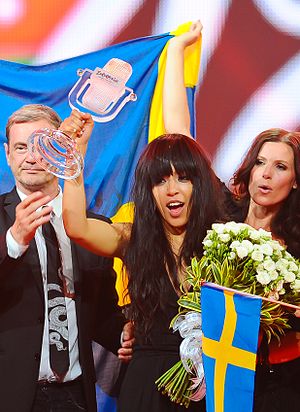
Loreen
Eurovision 2012
"Lorine Zineb Noka Talhaoui, bedre kendt under sit kunstnernavn Loreen, er en svensk sanger og musikproducer med berbisk baggrund. Hun blev kendt da hun deltog i Sveriges udgave af Idol i 2004. Loreen vandt Melodifestivalen 2012 med sangen ""Euphoria"", og repræsenterede Sverige ved Eurovision Song Contest 2012 i Baku, Aserbajdsjan hvor hun vandt. Hun fik point fra 40 ud af de 41 voterende lande, med Italien som undtagelsen, og fik deraf 18 12-taller. Hendes sejr var den femte svenske grand prix sejr.